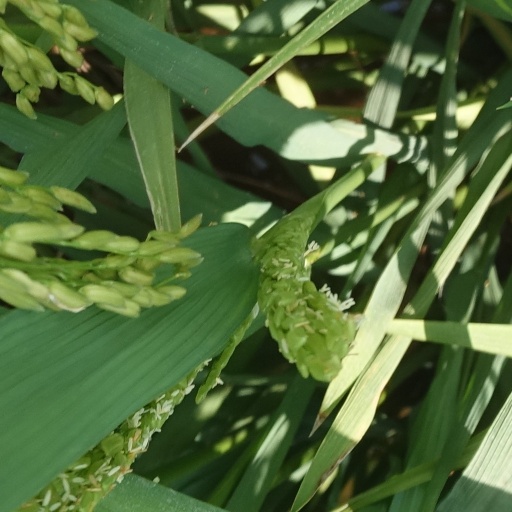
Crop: rice